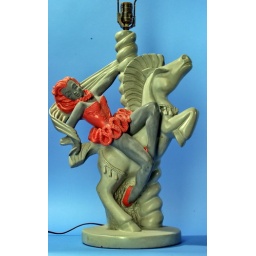
1950's plaster lamp made by REGLOR of california, this is the female , quite heavy,, 13 lbs.